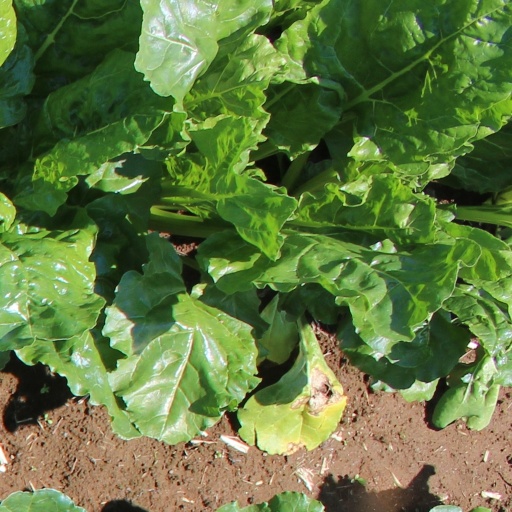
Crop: sugar beet